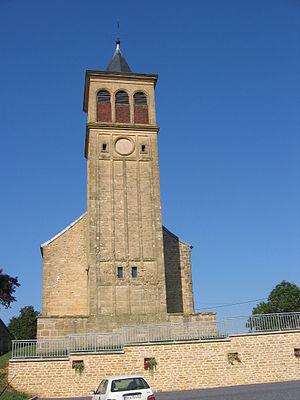
Vaux-lès-Mouzon
Vaux-lès-Mouzon est une commune française située dans le département des Ardennes, en région Grand Est.